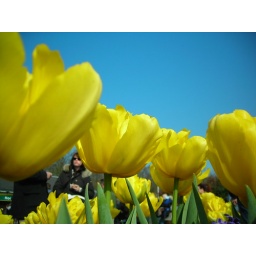
yellow gladiol under blue sky